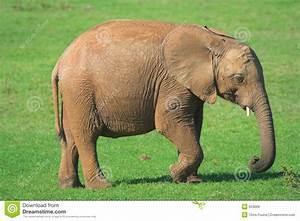
elephant